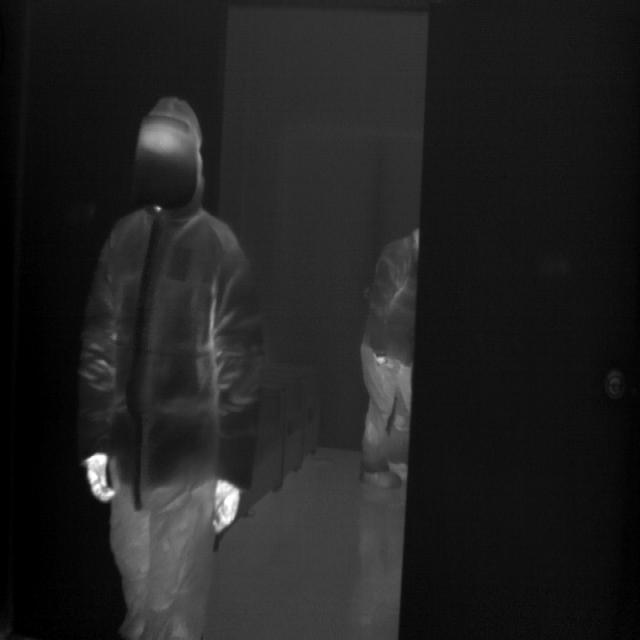
Detected objects:
label: person
label: person